Lorenzo Gasparri

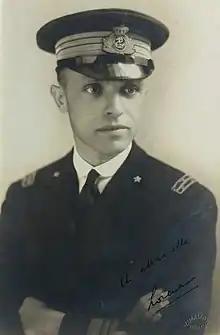

Lorenzo Gasparri (25 April 1894 – 28 March 1943) was an Italian admiral during World War II.